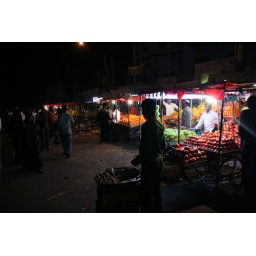
fruit market near charminar